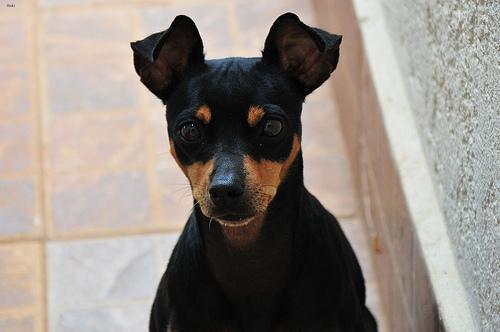
miniature pinscher